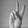
ASL letter: V